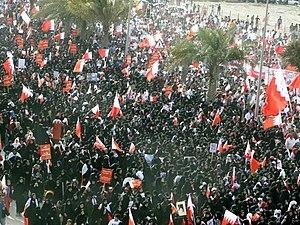
L'islam chiite à Bahreïn représente 62% de la population musulmane de Bahreïn. Selon le Washington Institute, les opinions des dirigeants chiites et sunnites à Bahreïn sont similaires à celles de leurs pays arabes voisins.